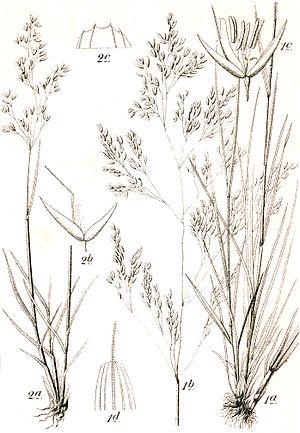
Cette liste de Tracheophyta de Bosnie-Herzégovine, ainsi que d’espèces introduites est un aperçu incomplet d’espèces de mousses, de fougères, de gymnospermes et d’angiospermes citées dans la littérature disponible en langues bosniaque, croate, serbe et serbo-croate. Cet aperçu n’inclue pas des espèces cultivées ni celles occasionnellement introduites.
Agrostide est un nom vernaculaire dont la signification est ambiguë. On appelle « agrostide » diverses plantes herbacées de la famille des Poaceae. Cela représente une centaine d'espèces des régions tempérées et froides. Plusieurs d'entre elles sont cultivées comme plantes fourragères ou ornementales, notamment pour les gazons d'agrément, ou les green de golf.